John Adams Building

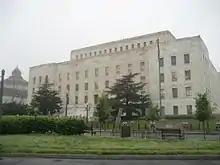
Adams Building from the south – part of the Library's Thomas Jefferson Building can be seen at left

The idea to construct a new library building was presented to the United States Congress in 1928 at the urging of Librarian of Congress Herbert Putnam. The bill was sponsored by U.S. Representative Robert Luce, chairman of the House Committee on the Library. On June 13, 1930, $6.5 million was appropriated for the building's construction, for a tunnel connecting it to the Main Building, and for changes in the east front of the Main Building, including the construction of a Rare Book Room. An additional appropriation approved on June 6, 1935, brought the total authorization to $8,226,457.